Department of Geography, University of Cambridge

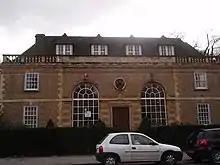
Scott Polar Research Institute, a sub-department of the Department of Geography

The department has produced a range of notable alumni, including David Harvey, the world's most cited academic geographer, and winner of the Lauréat Prix International de Géographie Vautrin Lud.